Half-Life: Blue Shift

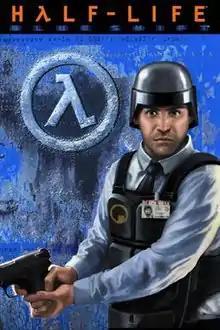
North American cover art, depicting the game's protagonist, Barney Calhoun

Half-Life: Blue Shift is an expansion pack for the first-person shooter video game "Half-Life" (1998). It was developed by Gearbox Software and published by Sierra On-Line. "Blue Shift" was the second expansion for "Half-Life", originally intended as part of a Dreamcast port of "Half-Life". Although the Dreamcast port was cancelled, the Windows version was released as a standalone product on June 12, 2001. It was released on Steam on August 24, 2005.